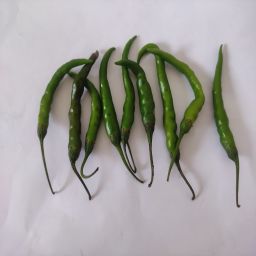
Crop: Chile Pepper
Quality: Unripe